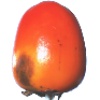
Label: kaki